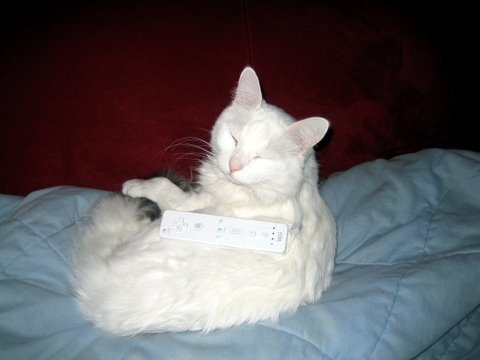
A white cat with a Wii controller on it's back.
A Wii remote sits on top of a cat.
A white cat on a blue comforter blinks with a Wii Mote resting on its back.
A remote control is lying on top of a cat.
A white cat sitting on a blanket with a Wii mote on its back.